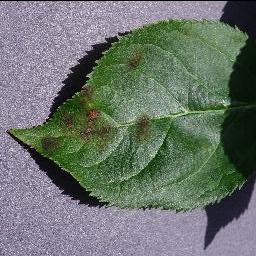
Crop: apple
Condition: scab